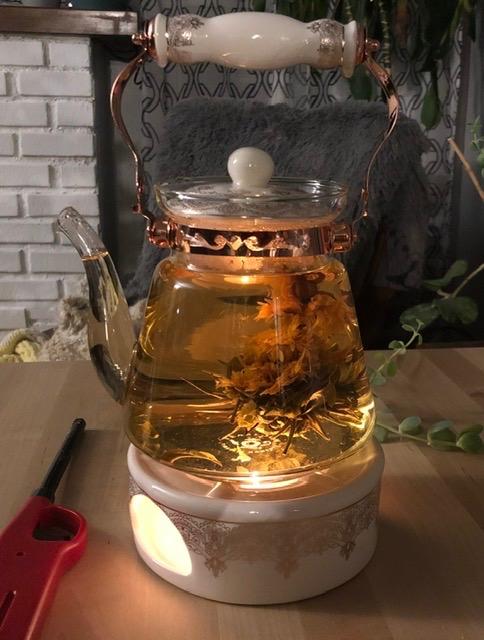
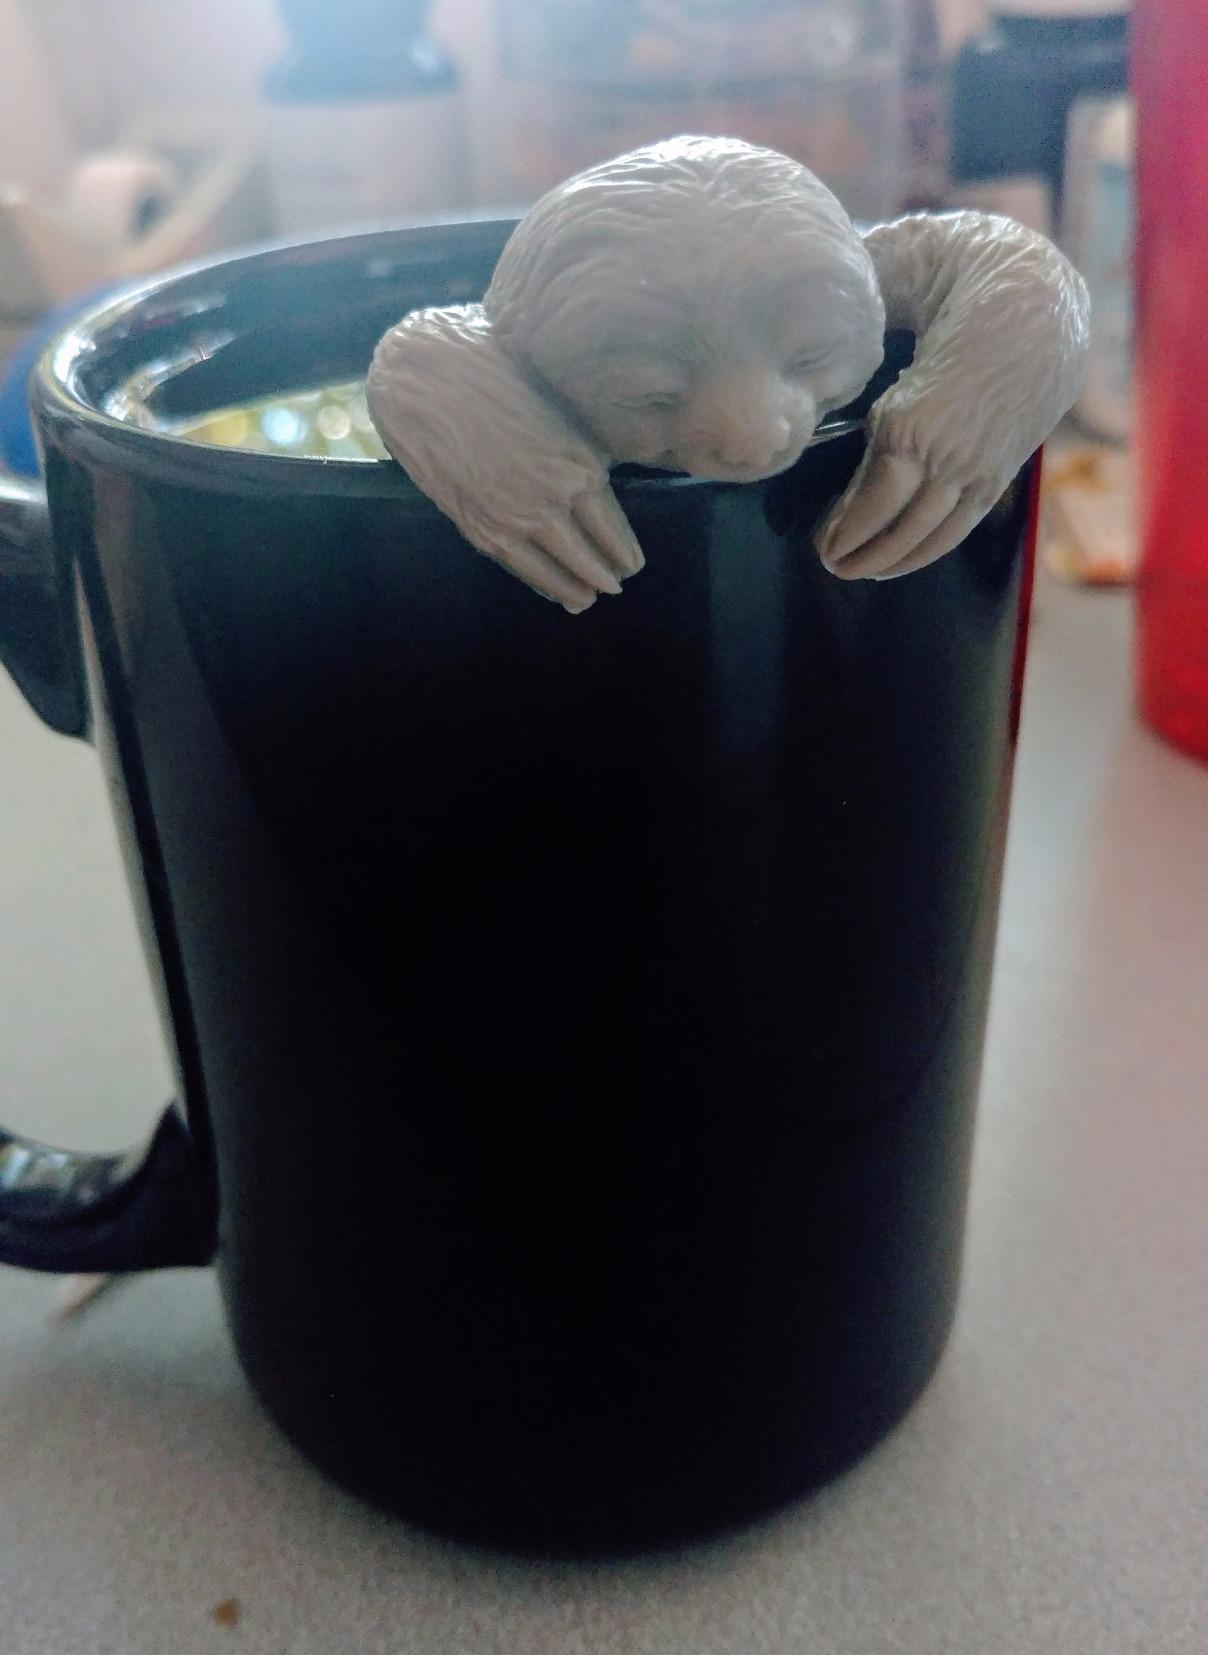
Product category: items_tea
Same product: no